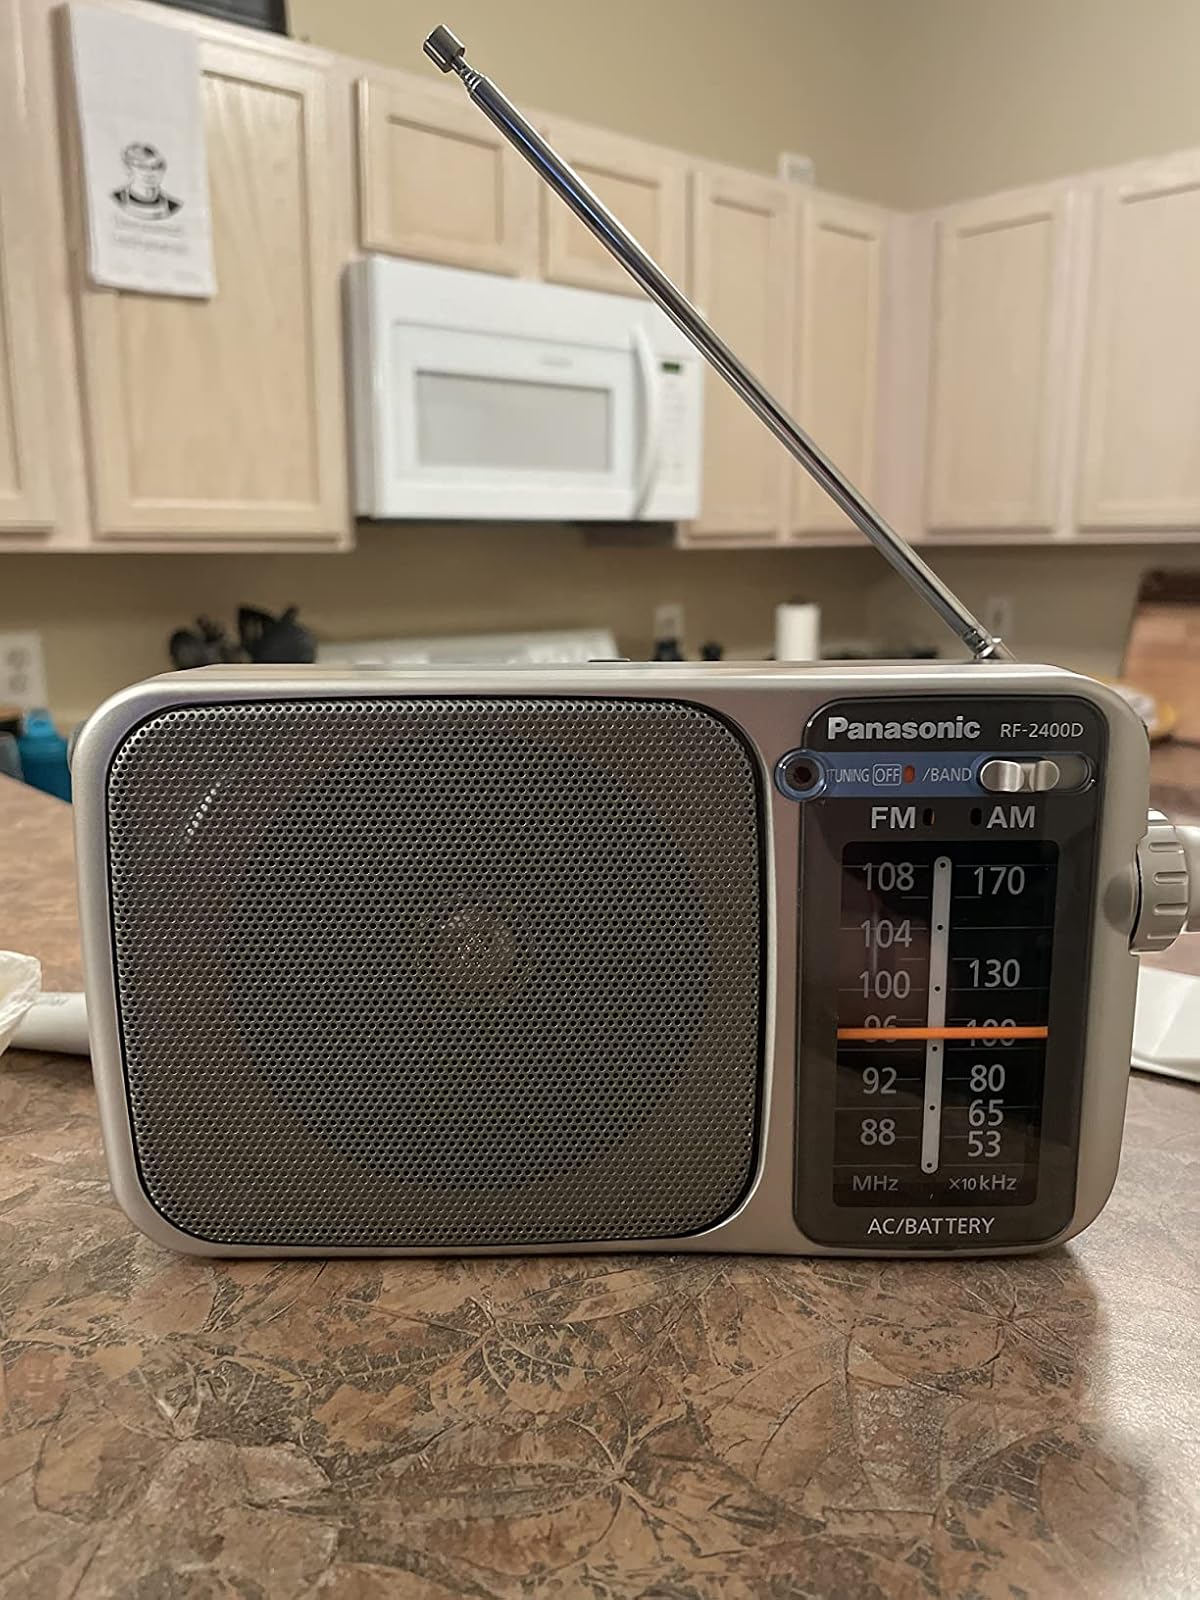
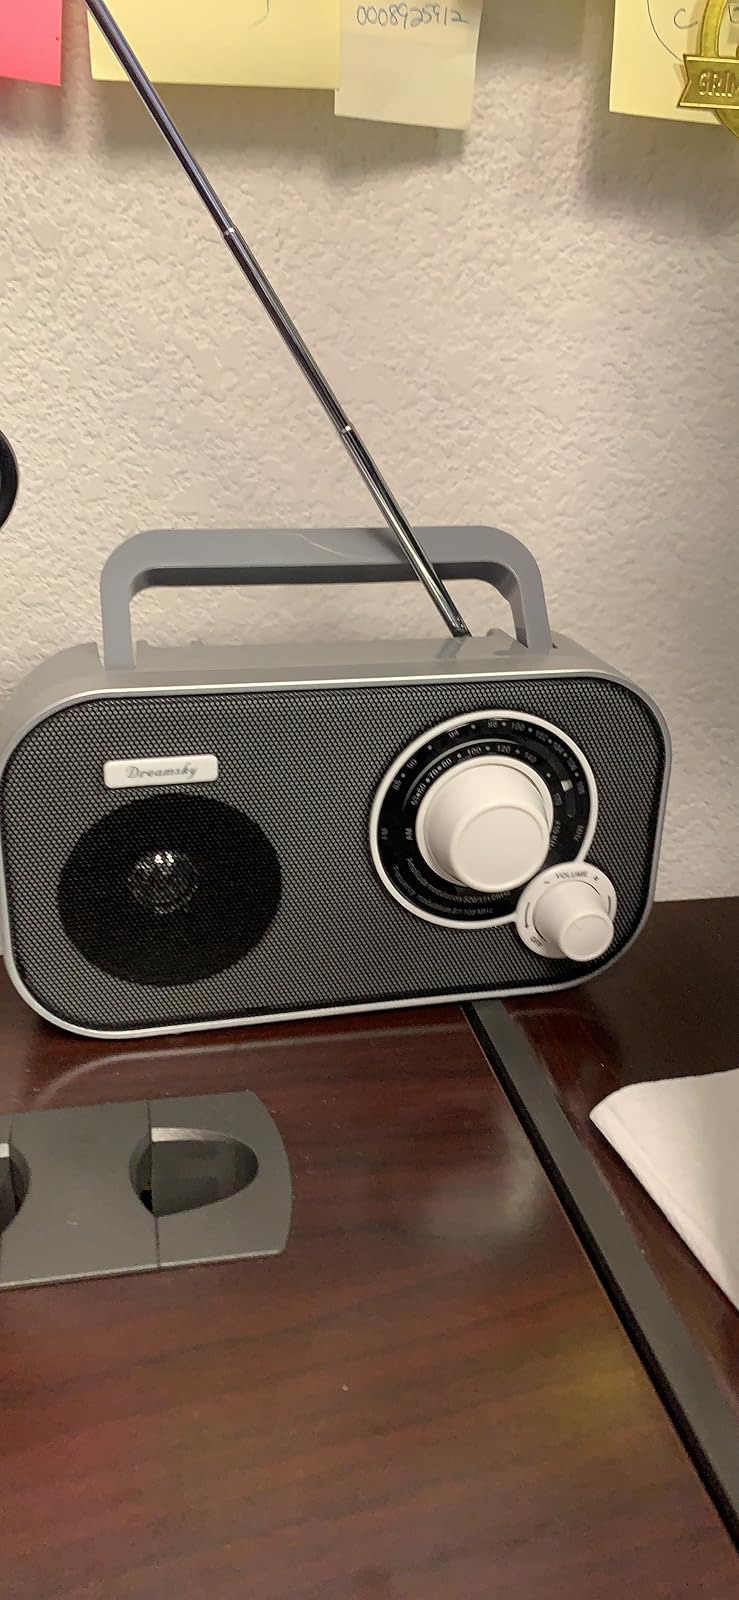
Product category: radio
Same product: no